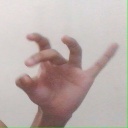
अक्षर: ओ